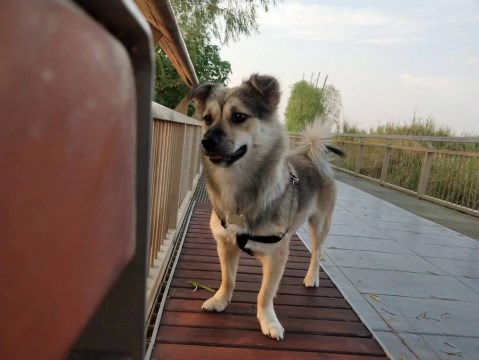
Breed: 806-n000129-papillon